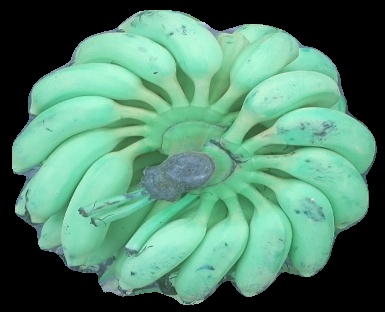
Variety: elakki-bale
Grade: grade2